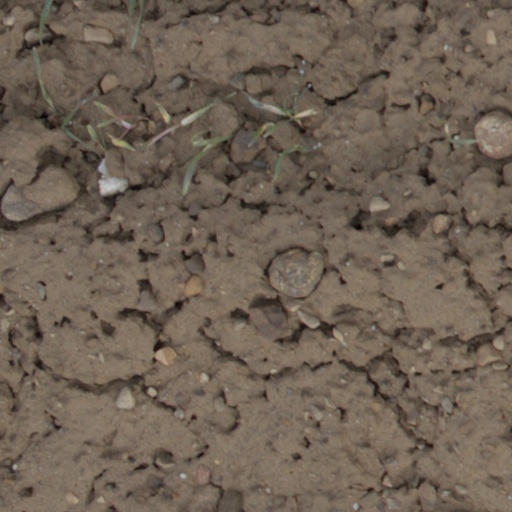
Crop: wheat